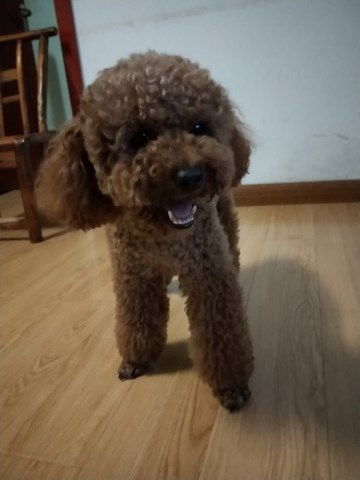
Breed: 2925-n000114-toy_poodle